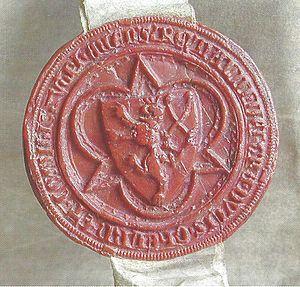
Renaud III de Gueldre, dit le Gros, né le 13 mai 1333, mort le 4 décembre 1371, fut duc de Gueldre et comte de Zutphen de 1343 à 1361, puis en 1371. Il était fils de Renaud II, duc de Gueldre et comte de Zutphen, et d'Aliénor d'Angleterre.